Battle of Forts Jackson and St. Philip

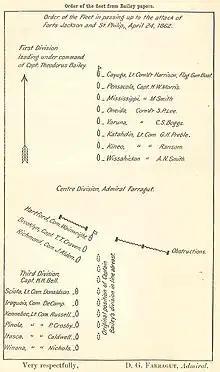
The order of the advance of the Union Fleet past the forts from the Bailey Papers, endorsed by Admiral D.G. Farragut

Having resolved to pass the forts, Farragut somewhat modified his fleet arrangements by adding two ships to Captain Bailey's first section of gunboats, thereby eliminating one of his ship sections. After the alteration, the fleet disposition was as follows: